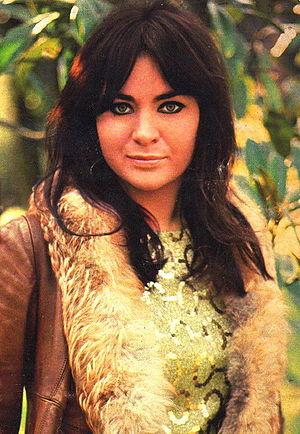
Gabriella Giorgelli, née à Carrare le 29 juillet 1941, est une actrice italienne.